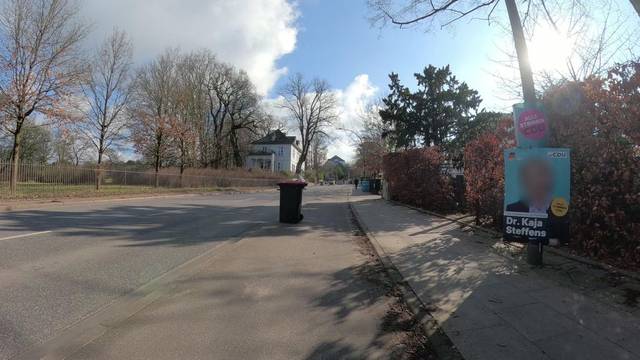
Region: Germany
Coordinates: 53.548, 9.868